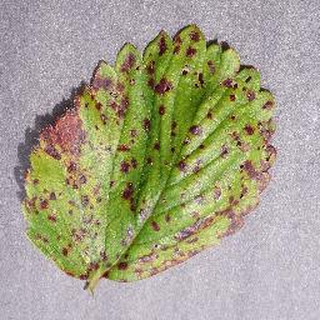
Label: strawberry_leaf_scorch